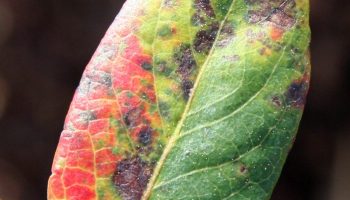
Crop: blueberry
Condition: rust